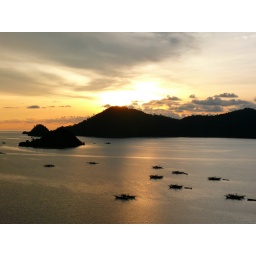
Some fishing boats ready to catch fish in the night